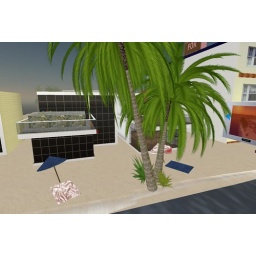
beach house--my first rented house in sl:))loved it